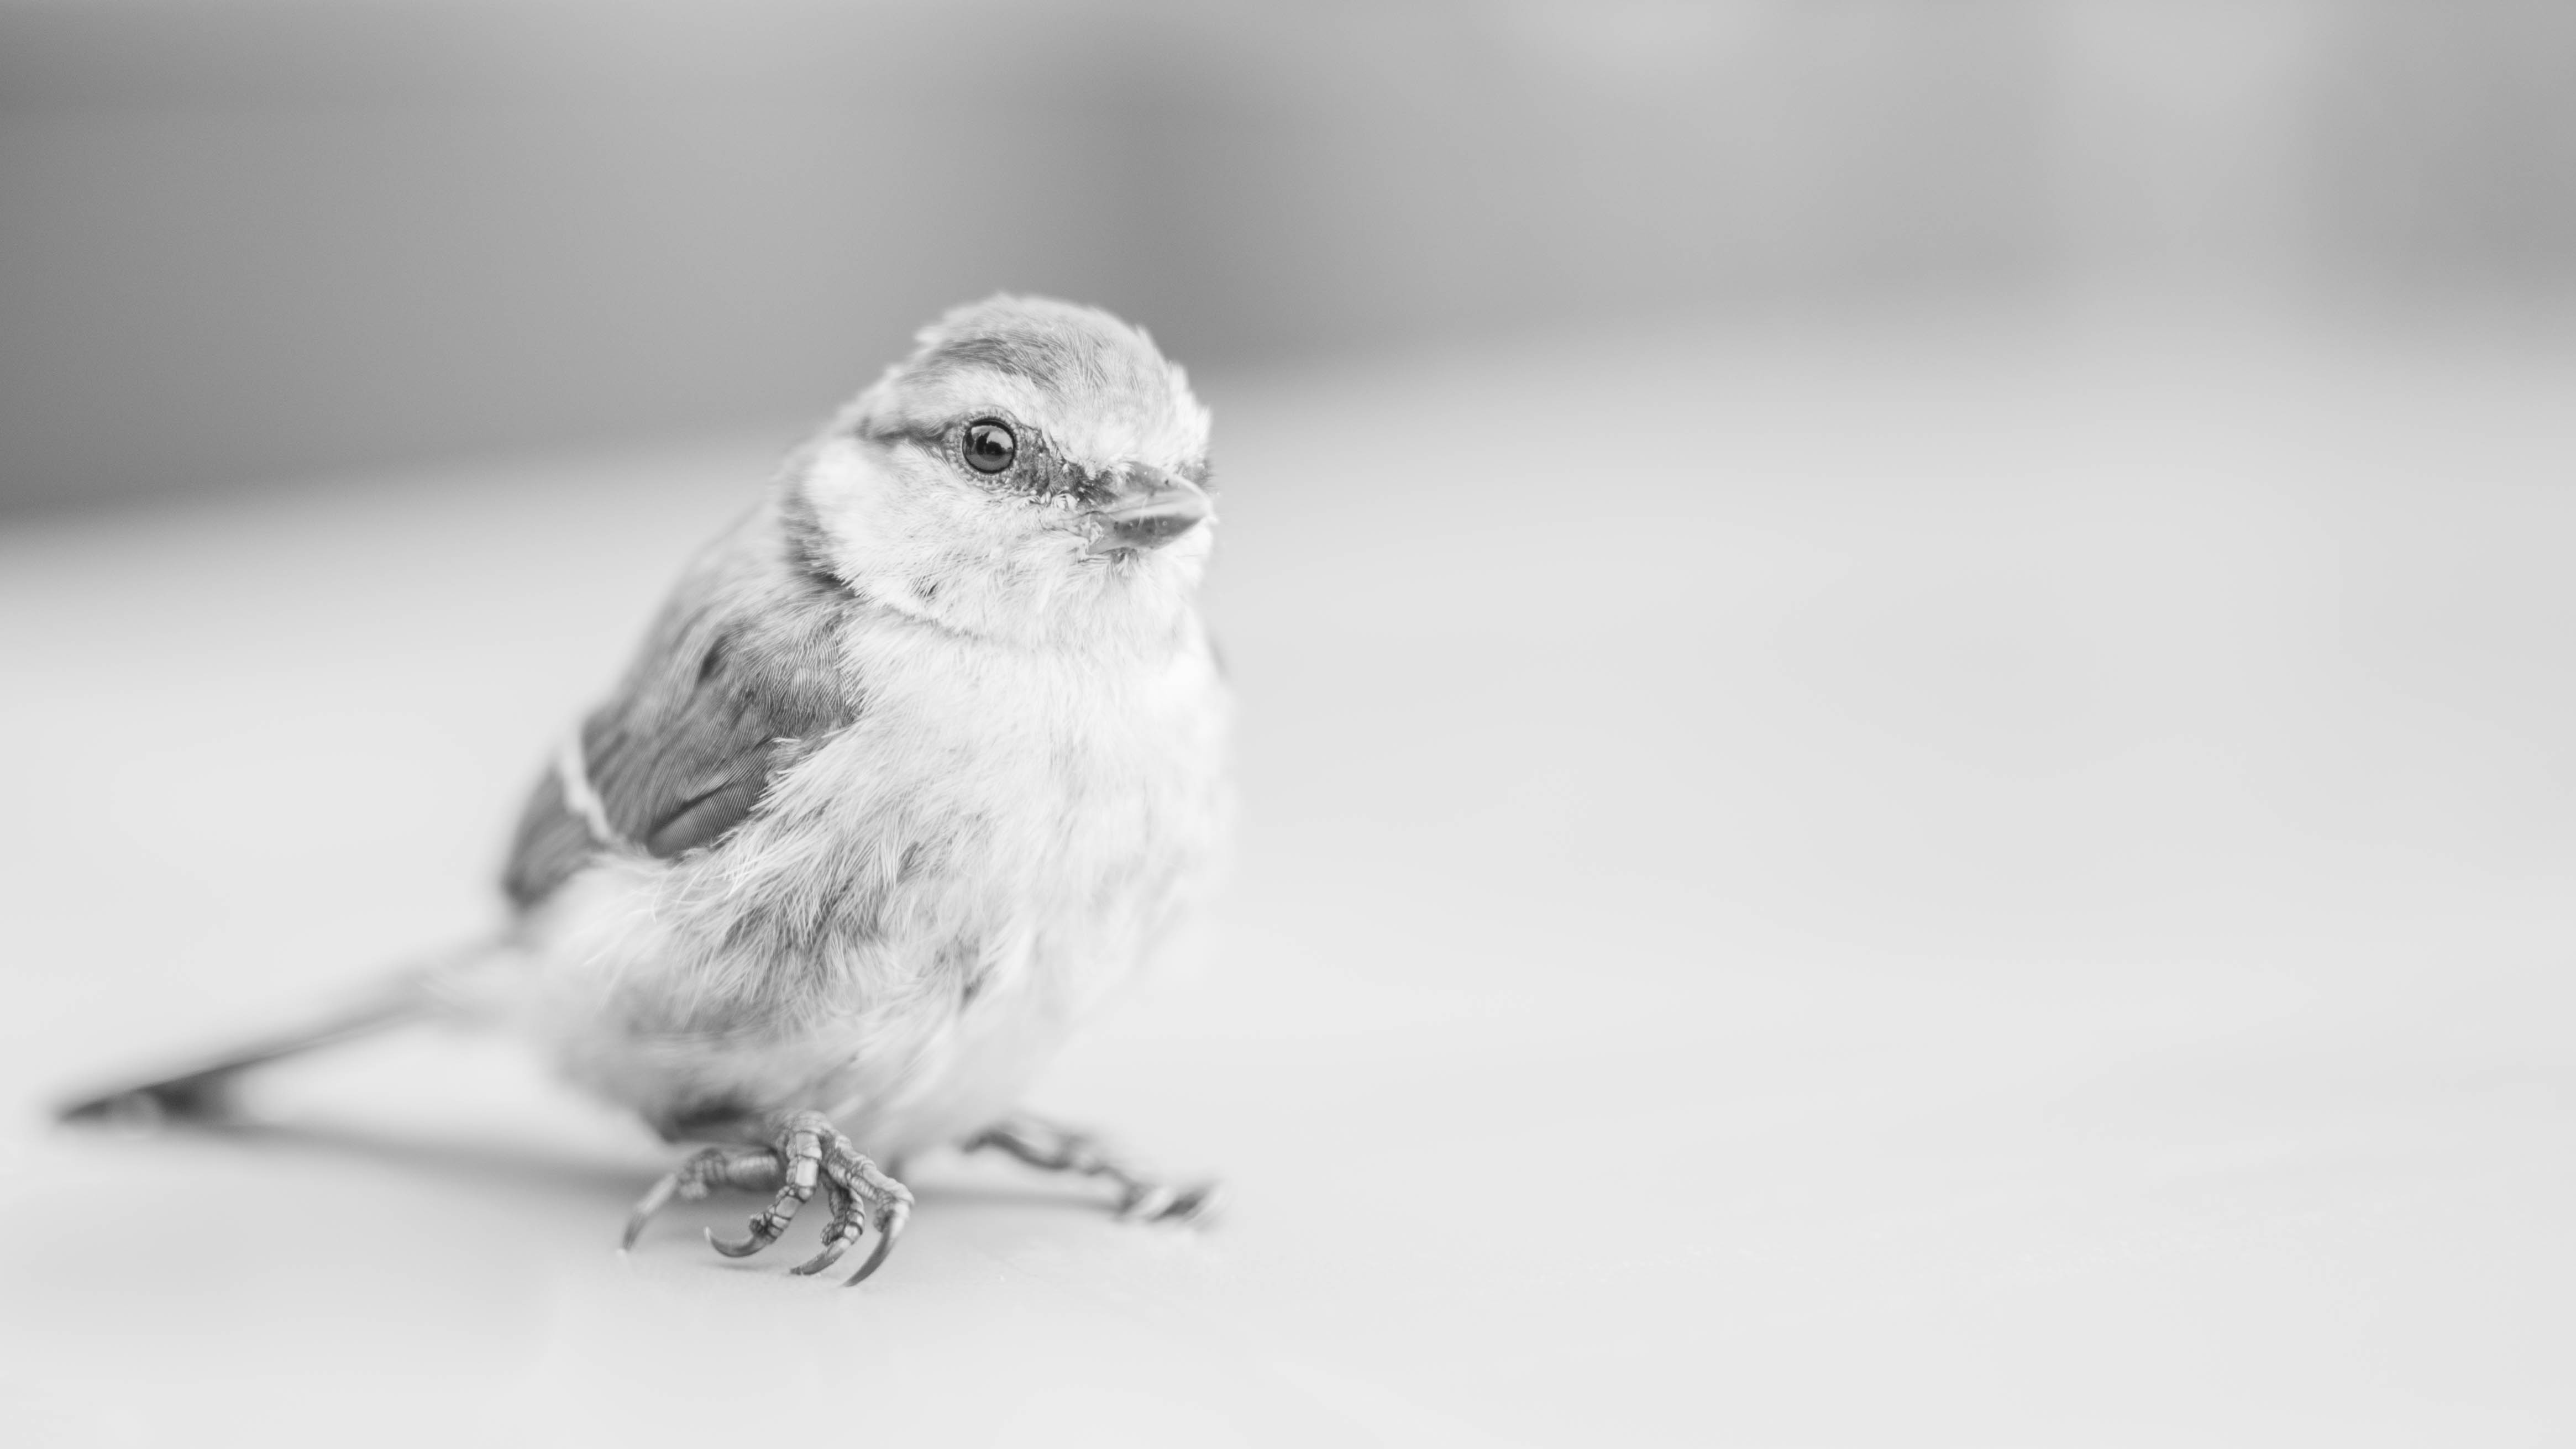
nature, forest, wildlife, wild, mammals, animals, vertebrate, bird, black and white, beak, fauna, monochrome photography, photography, monochrome, feather, close up, wing, finch, perching bird, still life photography